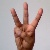
The image shows a hand gesture representing the letter 'W' in Indian Sign Language.